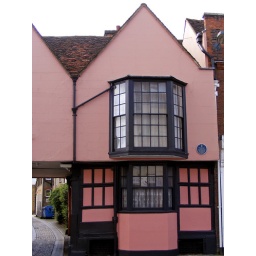
pink house in Ware High street, Hertfordshire